Murder Most Horrid

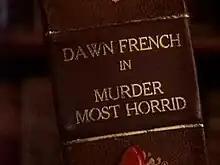
Title screen

Murder Most Horrid is a British black comedy anthology series starring Dawn French. It was broadcast on BBC Two for four series runs, in 1991, 1994, 1996 and 1999.